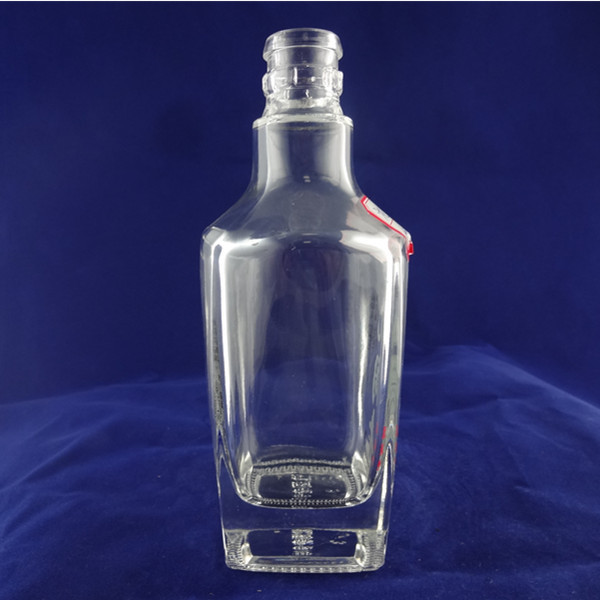
Label: glass